Choghur

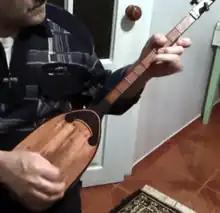

The Chonguri (ჩონგური) is an instrument from Georgia related to the panduri, but larger and with a peg halfway down the neck. It has nylon (traditionally gut) strings.